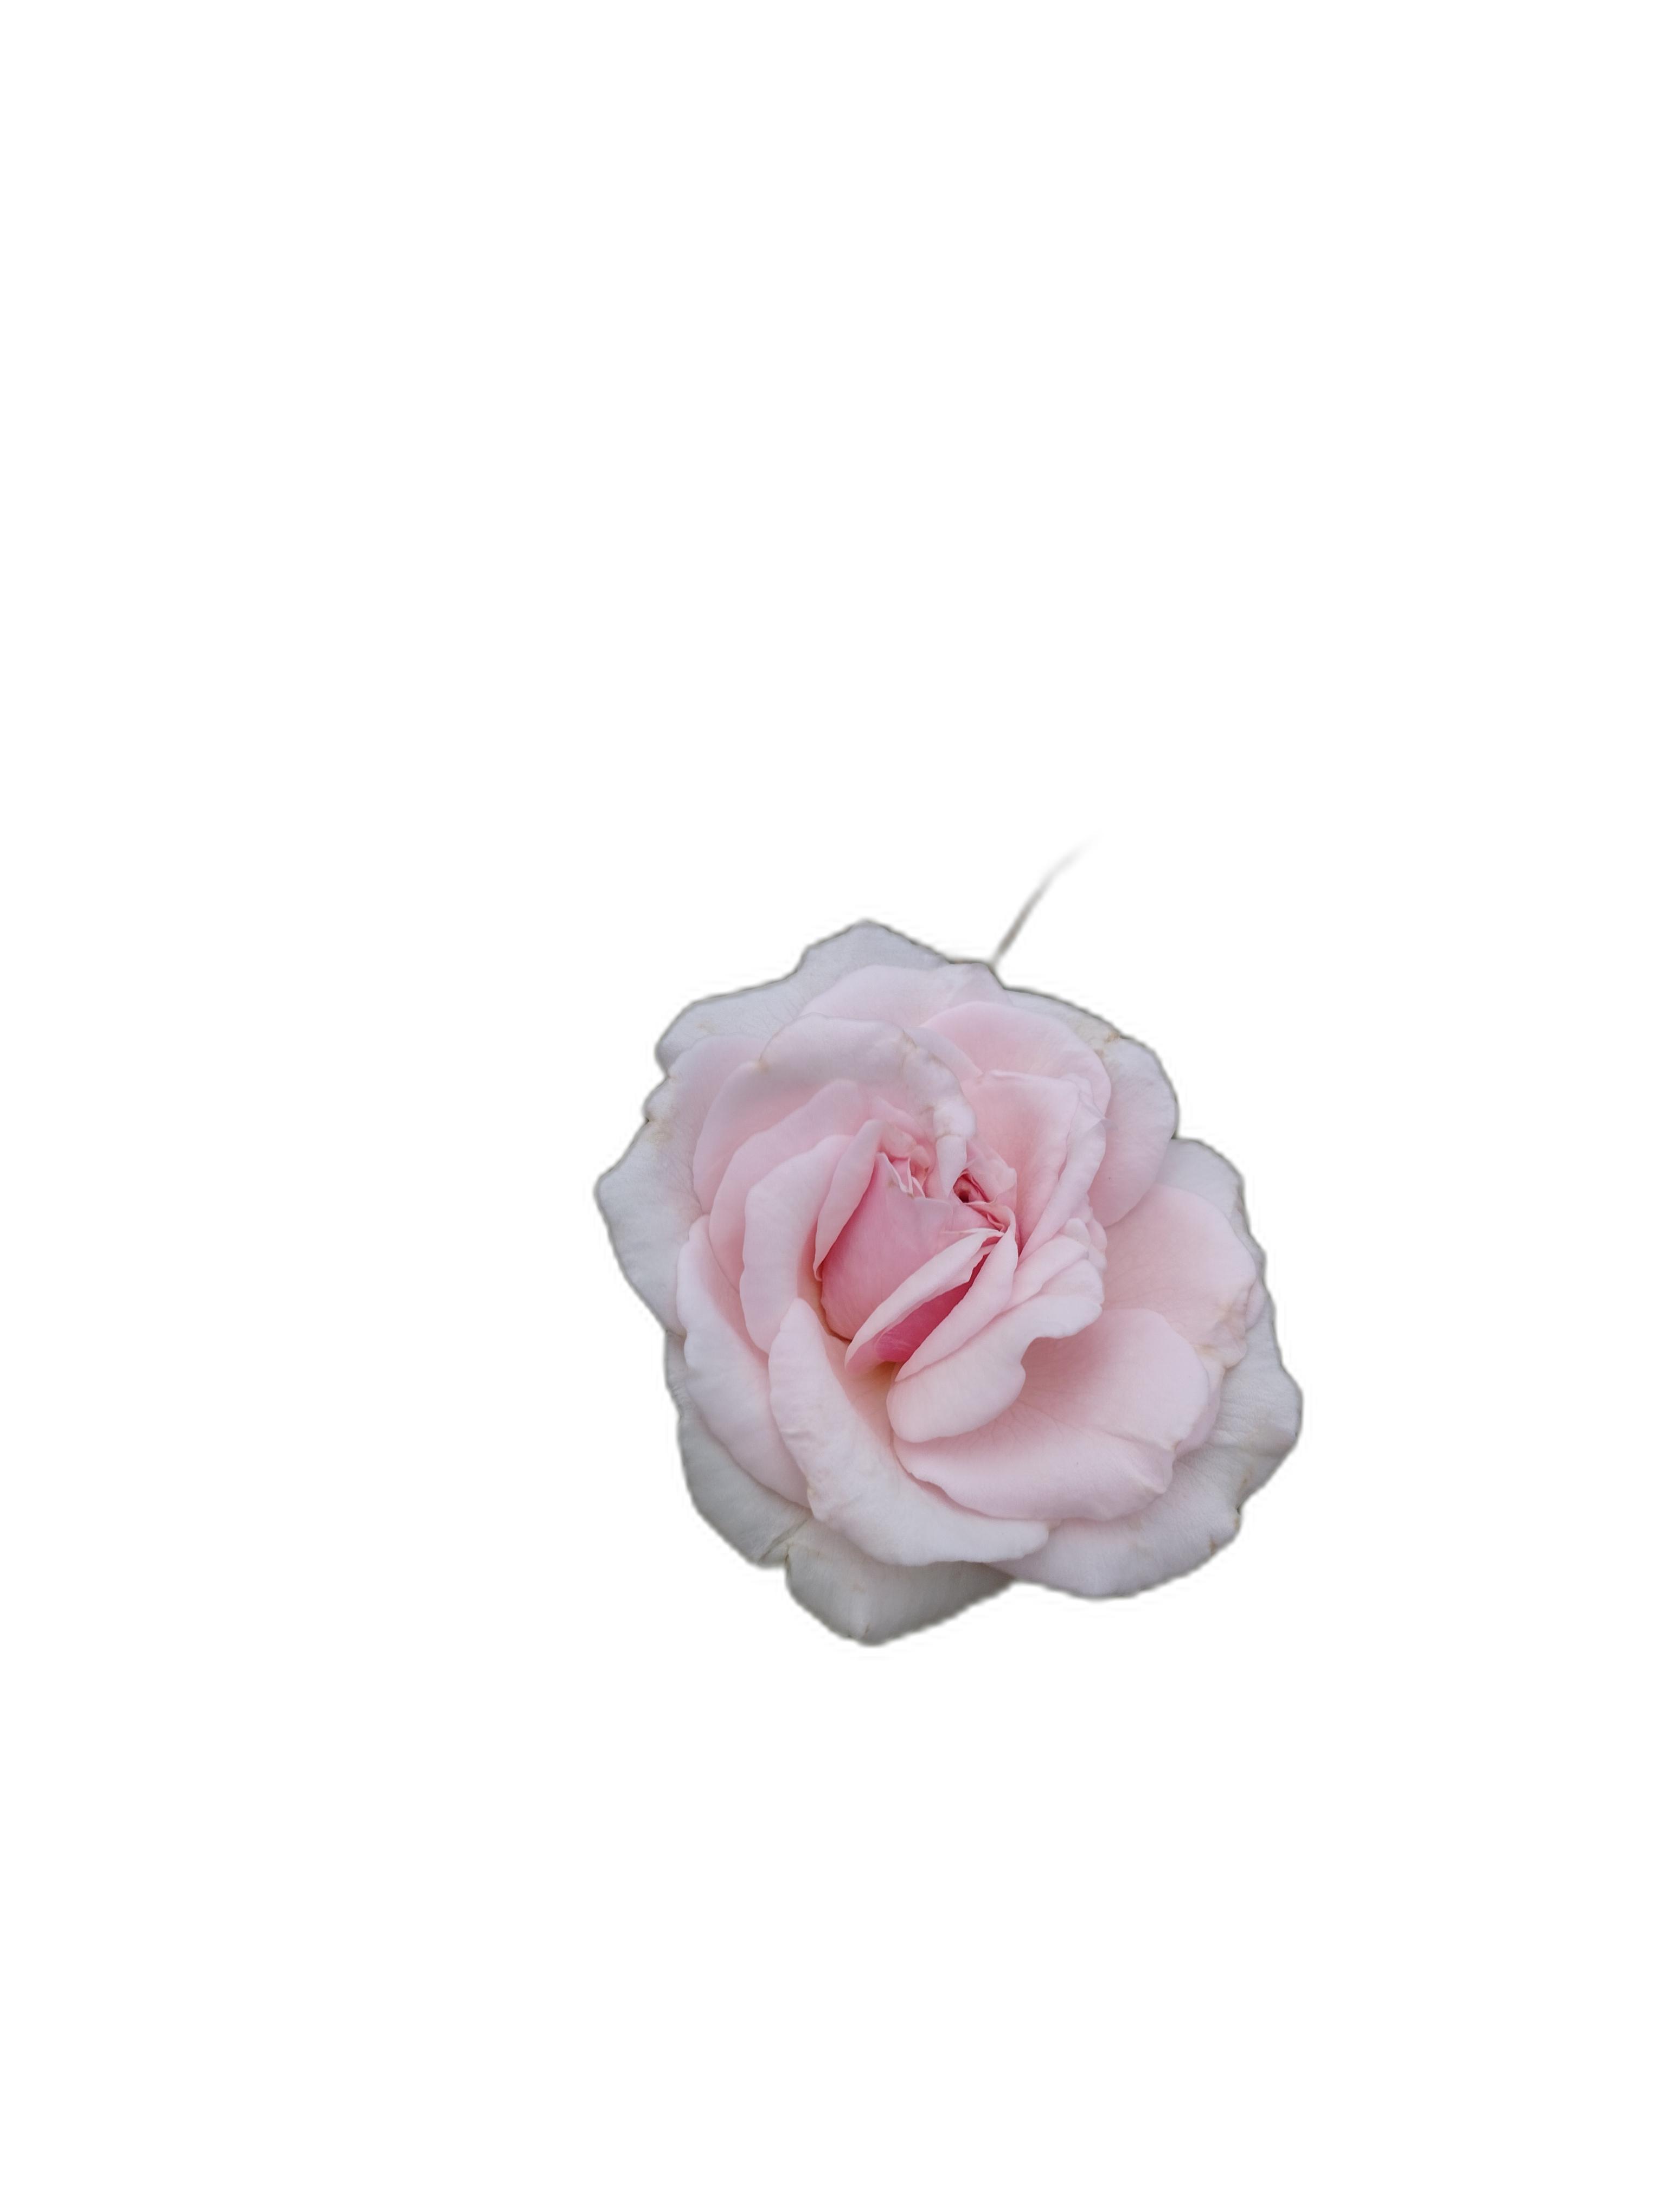
Label: Rose